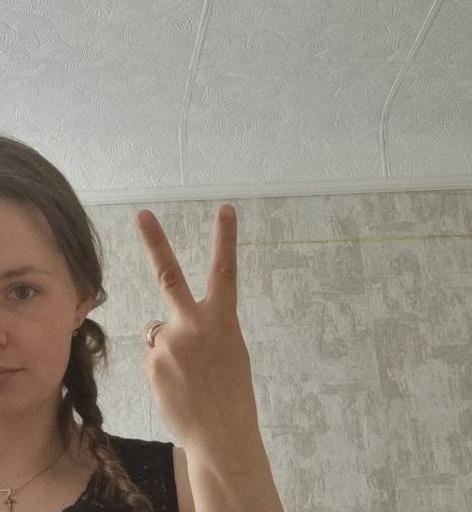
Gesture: peace_inverted